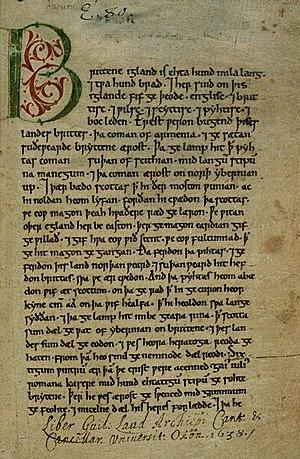
La littérature en vieil anglais désigne les textes en vieil anglais écrits durant les 600 ans de domination anglo-saxonne en Grande-Bretagne, de la moitié du Vᵉ siècle à la conquête normande en 1066.
La Chronique de Peterborough est l'une des versions de la Chronique anglo-saxonne. Elle contient des éléments uniques concernant l'histoire de l'Angleterre après la conquête normande. D'après le philologue J.A.W. Bennett, il s'agit de la seule histoire en prose de langue anglaise entre 1066 et la fin du XIVᵉ siècle.
Le droit du haut Moyen Âge peut être décomposé en trois grands domaines géographico-juridiques : l'Occident tout d'abord, qui comprend toujours le droit romain auquel s'ajoutent les codes des royaumes barbares, ou lois barbares. Elles apparaissent dès le milieu du Vᵉ siècle dans les premiers royaumes du haut Moyen Âge avant même la fin de l'Empire romain d'occident. C'est le droit romano-germain. On peut lui rajouter le droit anglo-saxon qui apparaît un peu plus tard au VIIe siècle ainsi que le droit de contrées périphériques comme celle des peuples scandinaves, slaves et celtes. Tout cet ensemble est aussi marqué par l'influence de l'Eglise et du droit canonique ; l'Orient ensuite, avec d'une part le droit byzantin directement hérité du droit romain et d'autre part le droit arabo-musulman issu du Coran qui va se diffuser en Orient, en Afrique du Nord et dans Al-Andalus.
Ine est roi du Wessex de 688 ou 689 à 726.